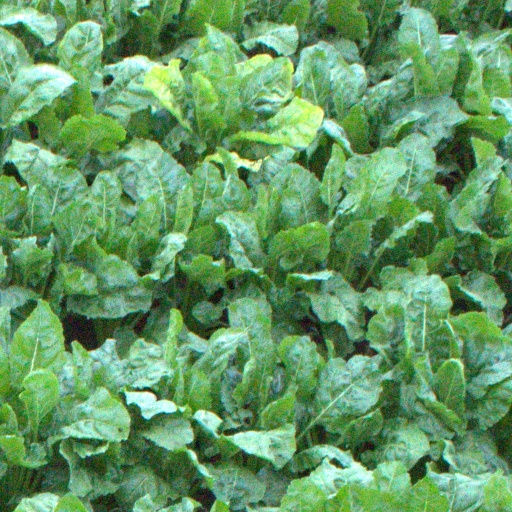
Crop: sugar beet